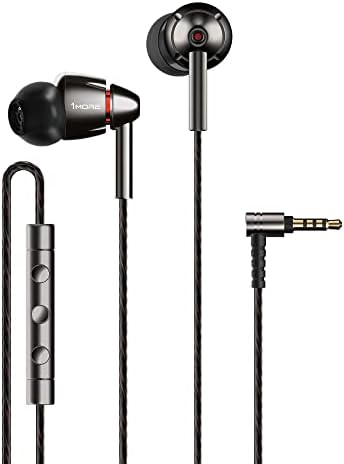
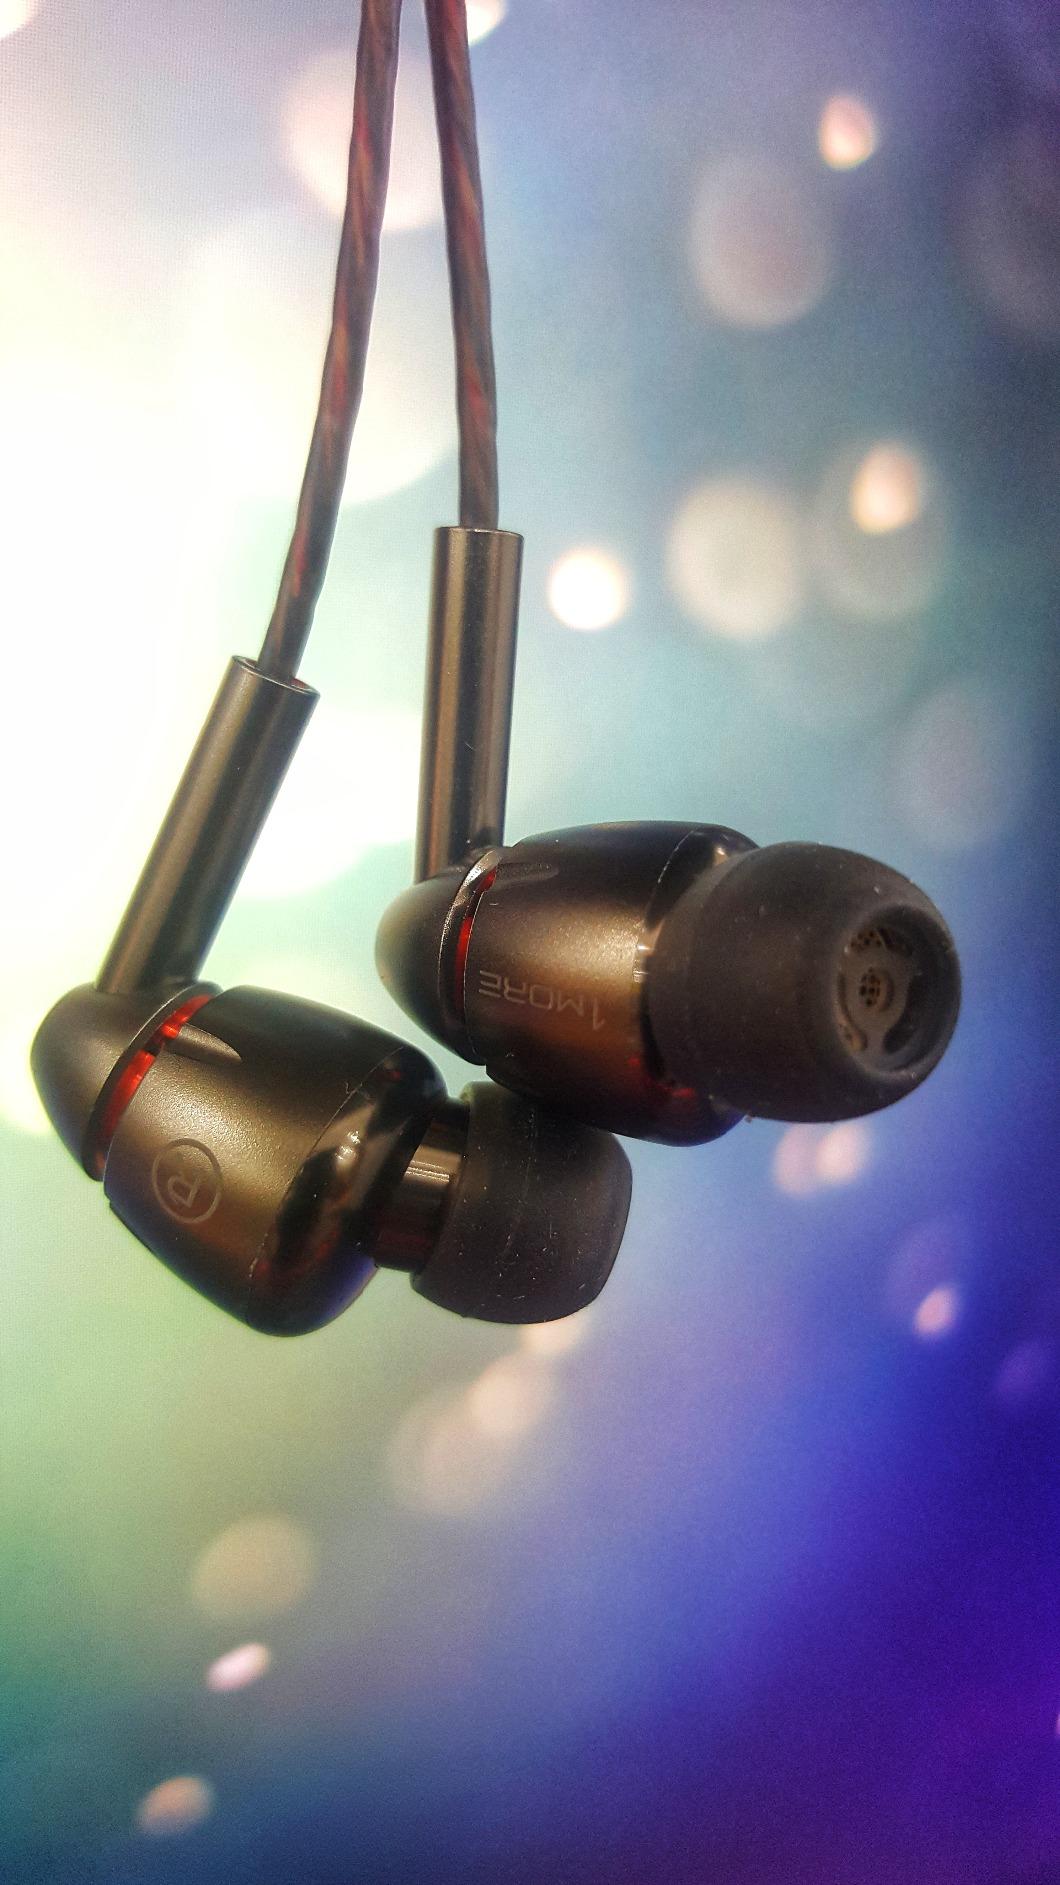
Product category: headphones
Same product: yes